Order of the Arrow honors and awards

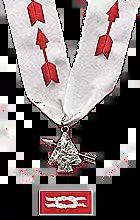

The Vigil Honor was first bestowed upon E. Urner Goodman by the Unami Lodge in 1915, and has since been conferred annually as a national recognition for noteworthy service by a member to the lodge, council camp, or Scouting. New Vigil Honor members are nominated, approved, and inducted annually in all current OA lodges.